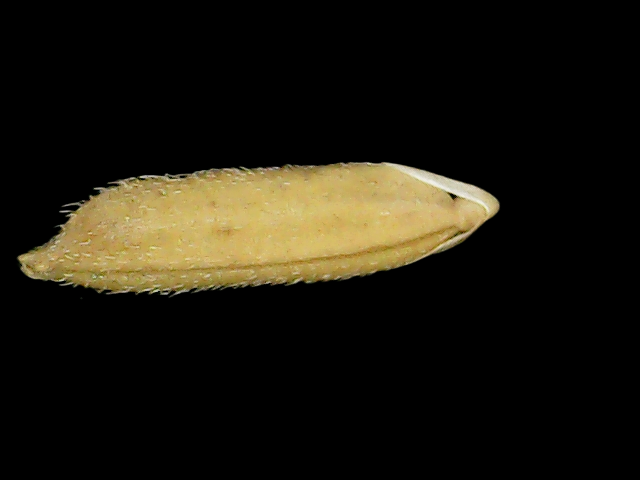
Rice variety: Binadhan14